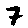
Label: 7